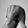
ASL letter: Q